First Presbyterian Church of Newtown

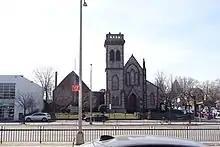
Seen from across Queens Boulevard

Queens Boulevard was developed in the early 20th century, incorporating the former Hoffman Boulevard and connecting Elmhurst to the Queensboro Bridge to Manhattan. The city government formed a commission in 1912 to expropriate land and compensate property owners. In the First Presbyterian Church of Newtown's case, the city offered to either buy and raze the church building or pay the congregation $35,000 for relocation; the congregation chose the latter.